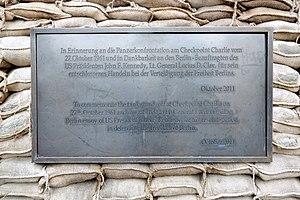
Plaque à Checkpoint Charlie à Berlin (Allemagne).